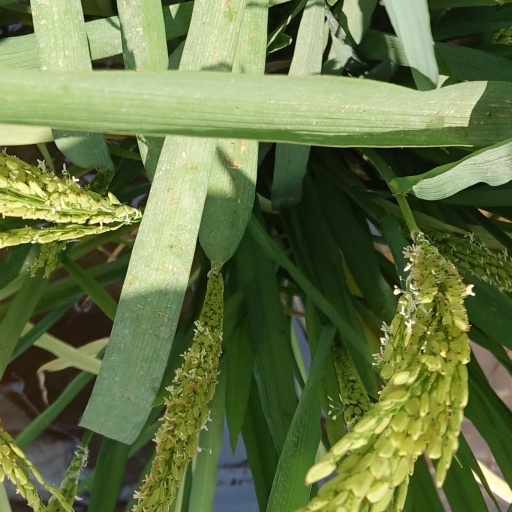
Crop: rice